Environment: real
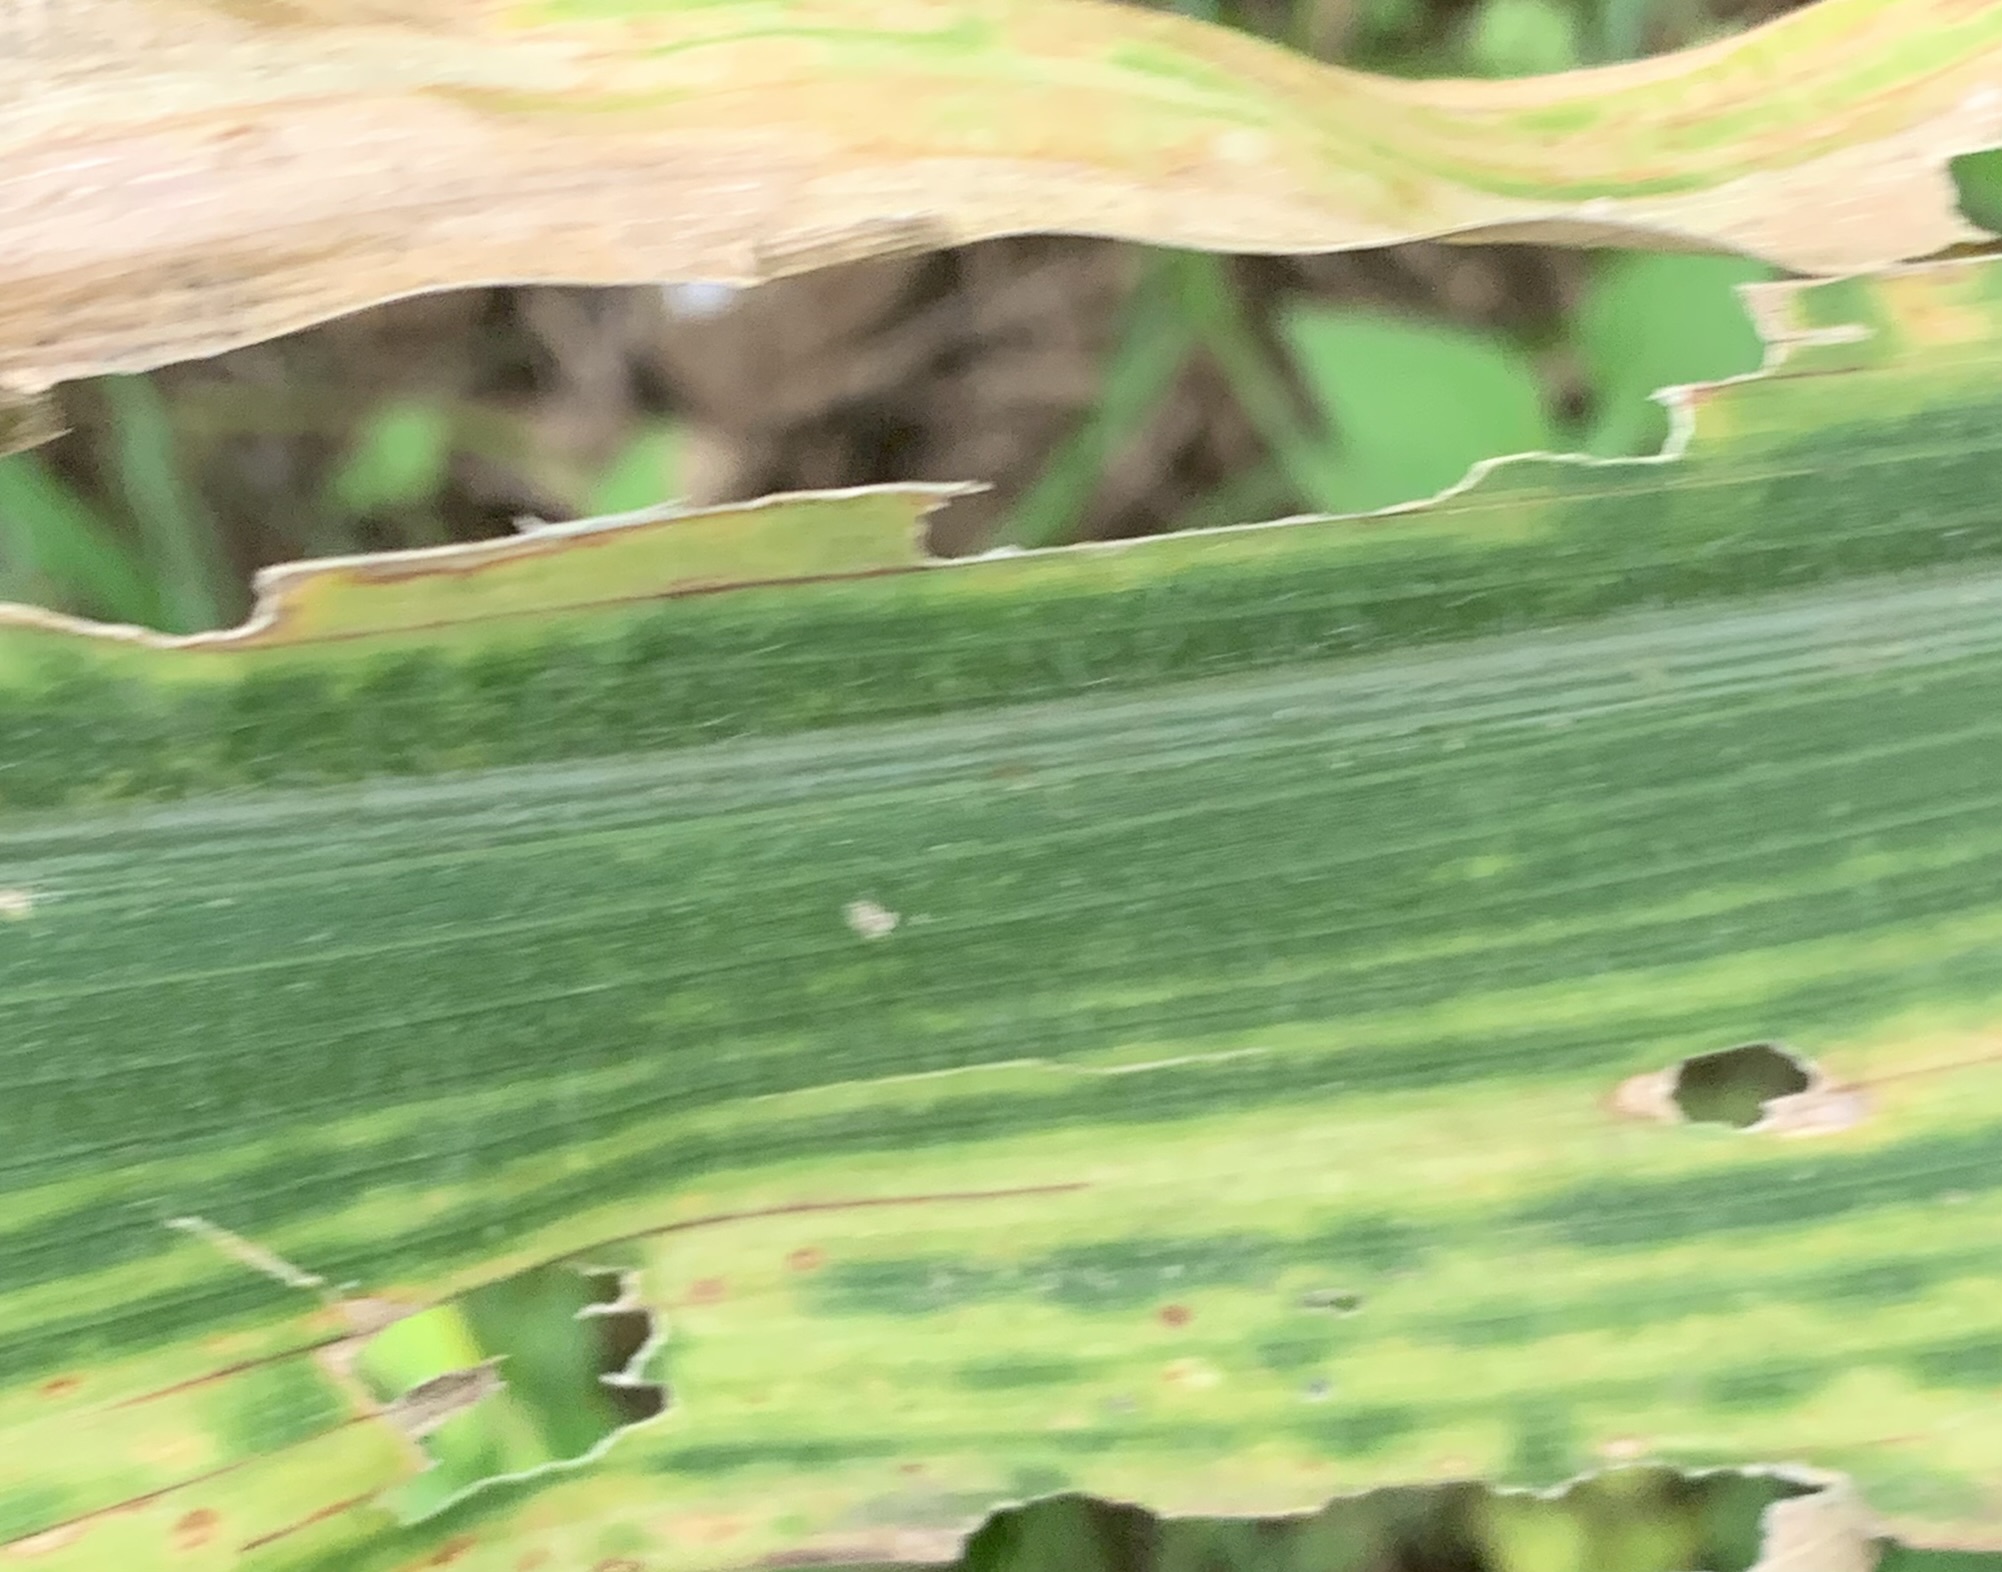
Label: lethal_necrosis